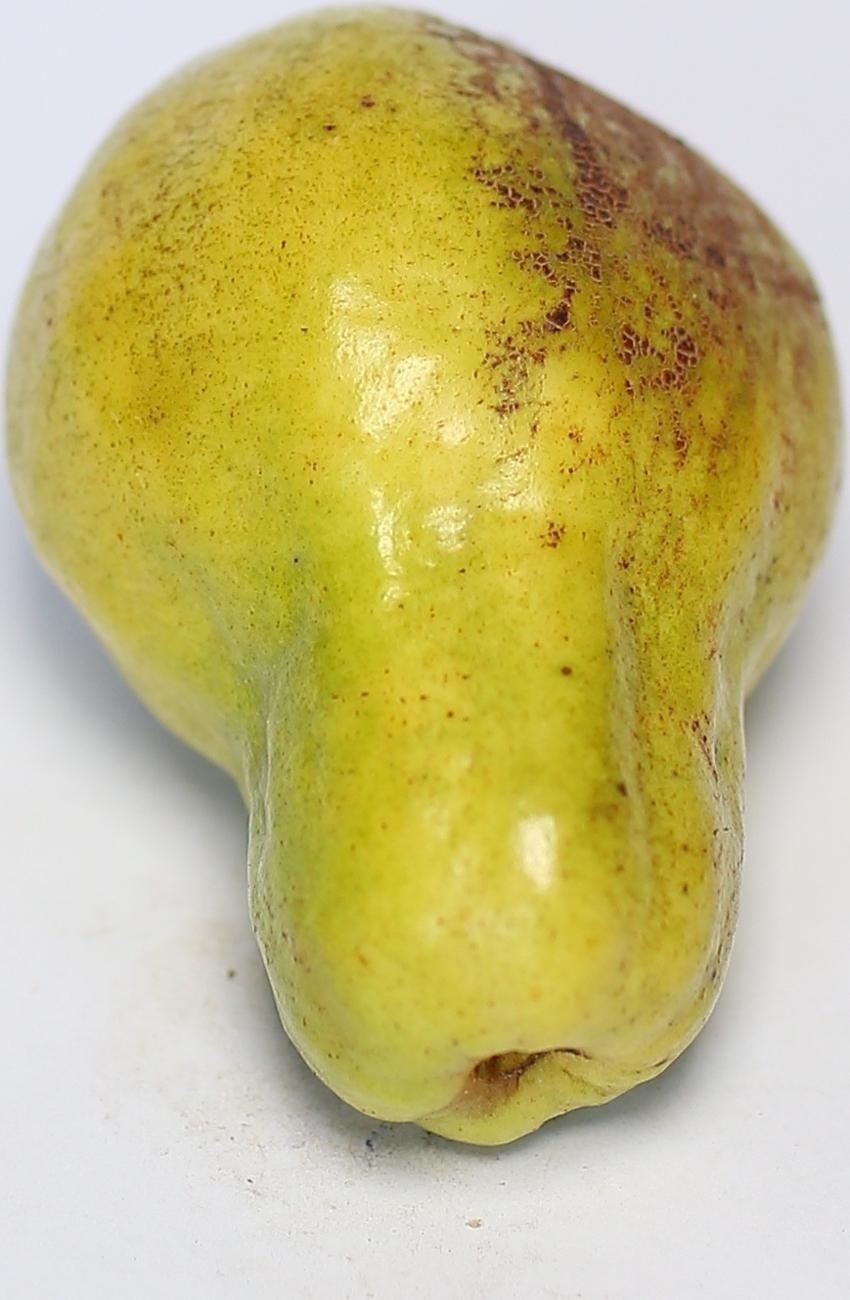
Maturity: mature-green
Variety: local-sindhi